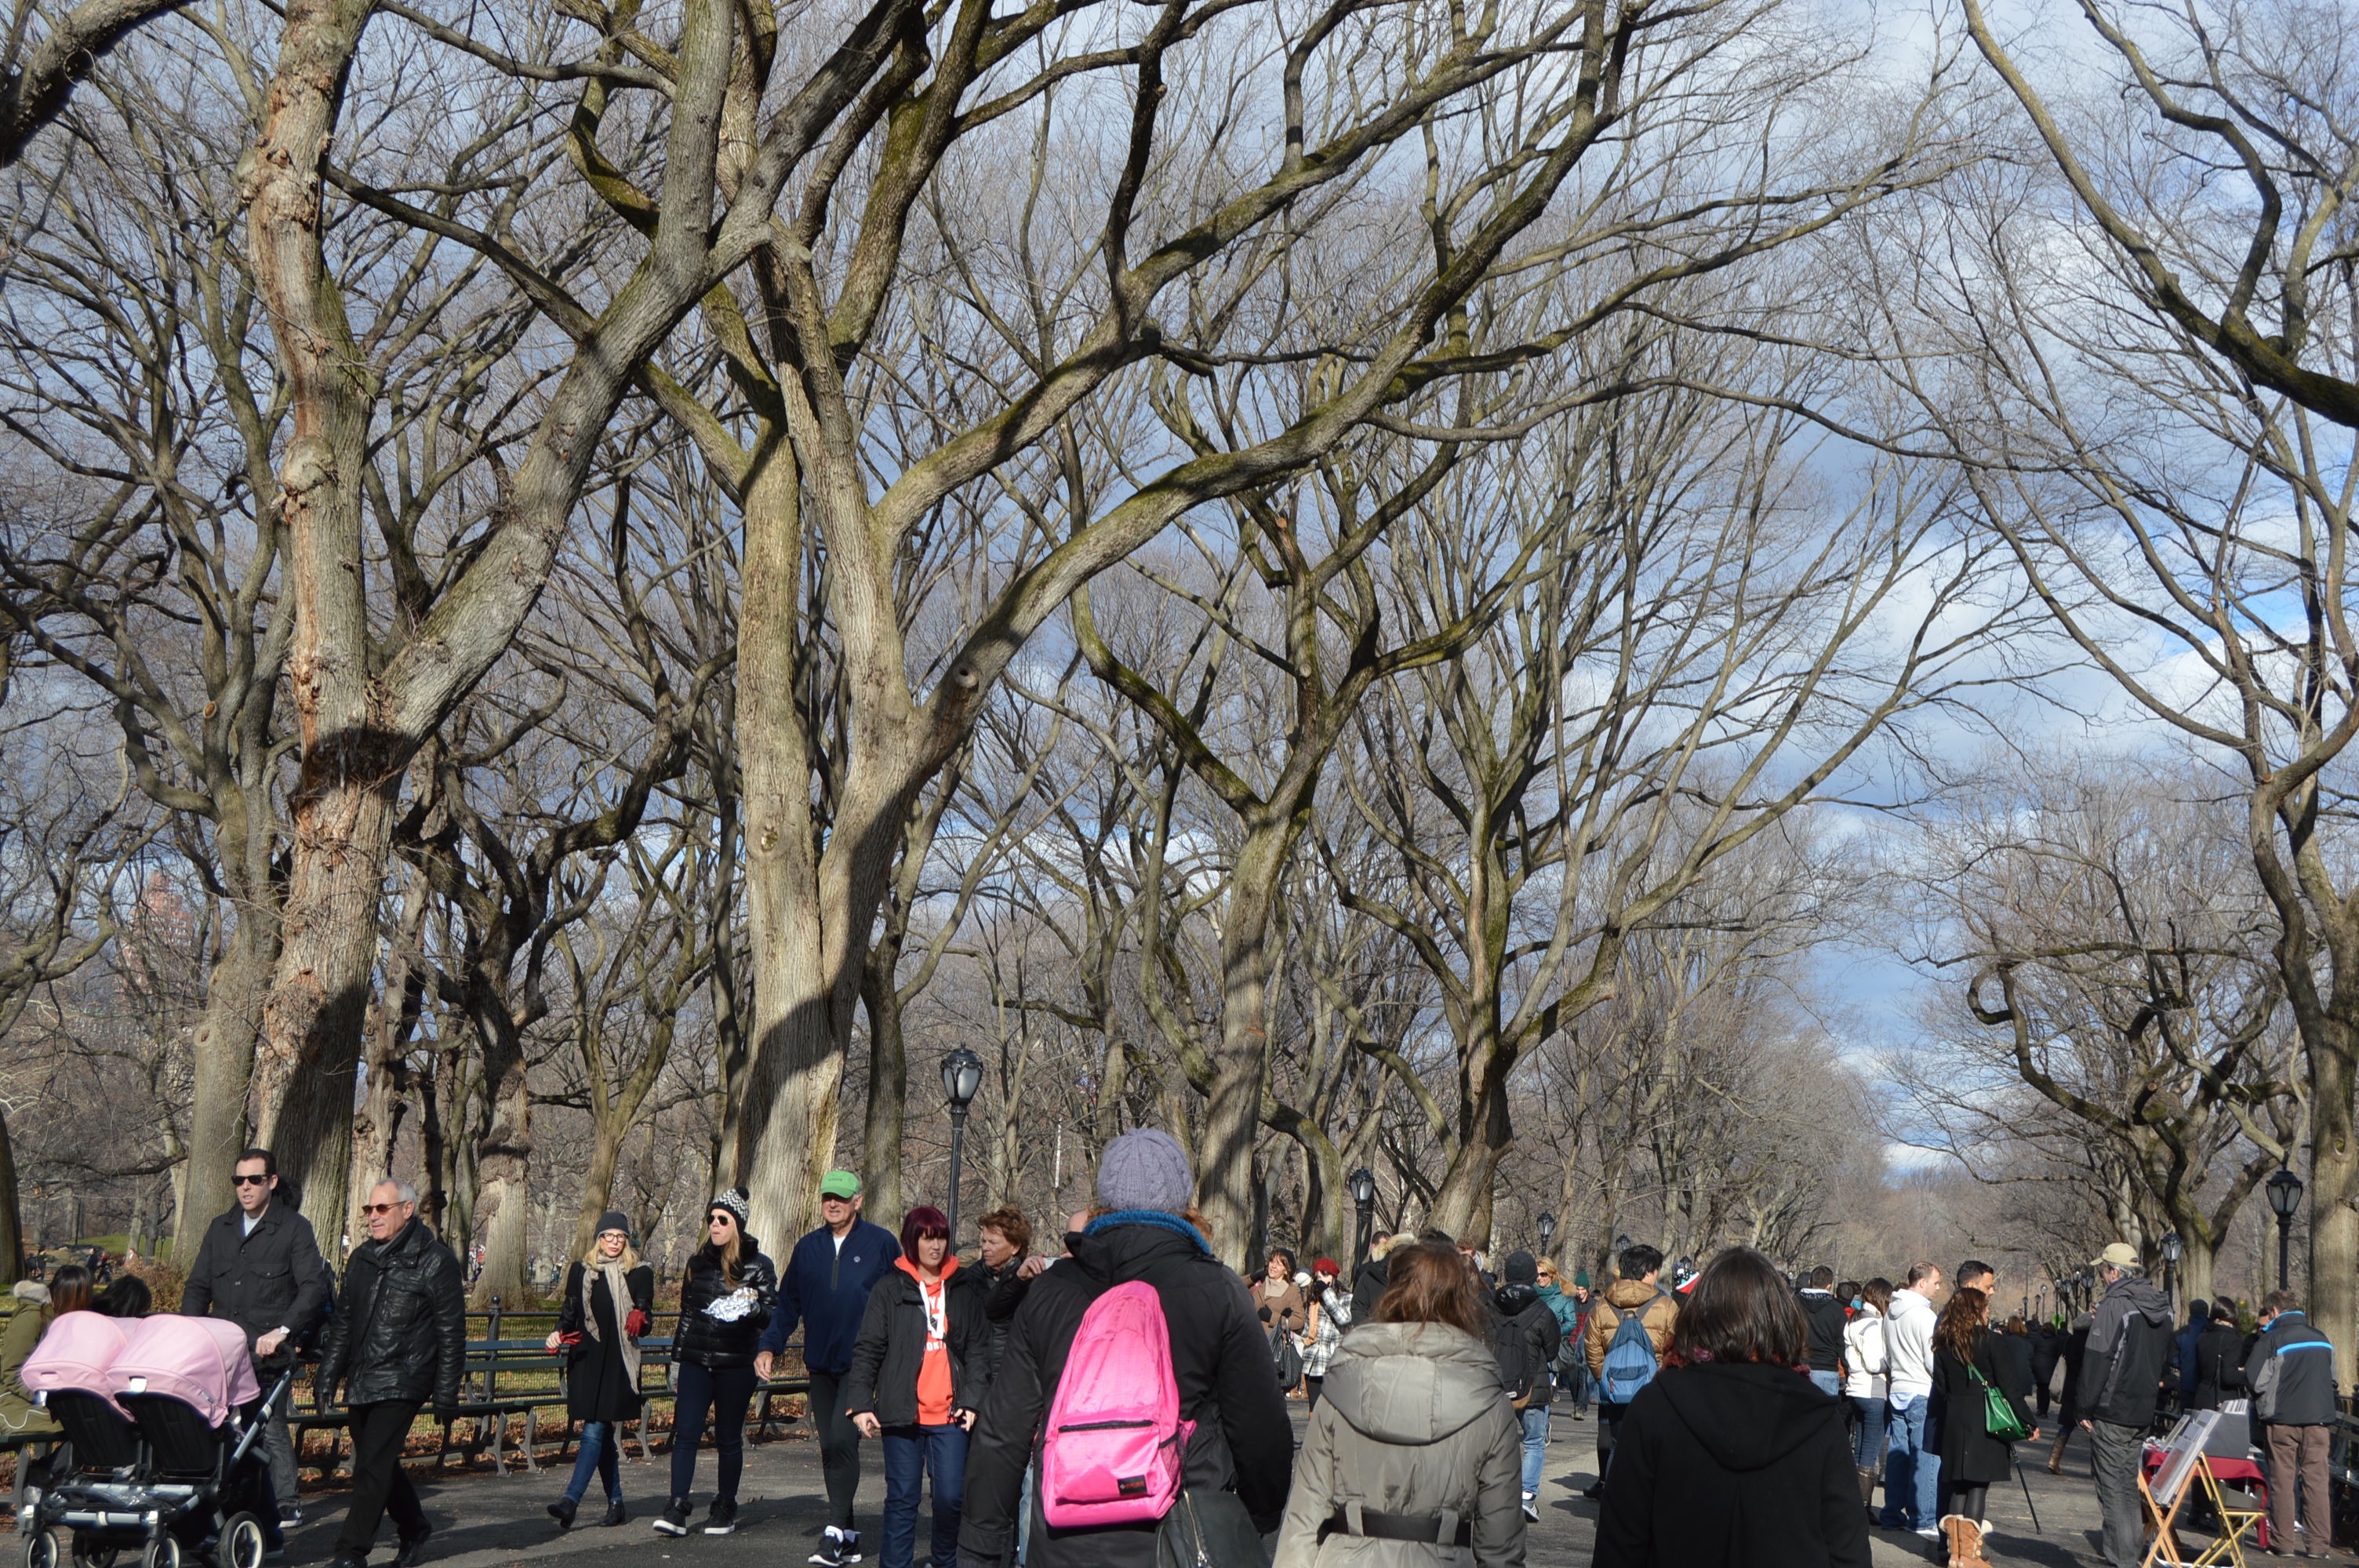
tree, winter, flower, crowd, spring, season